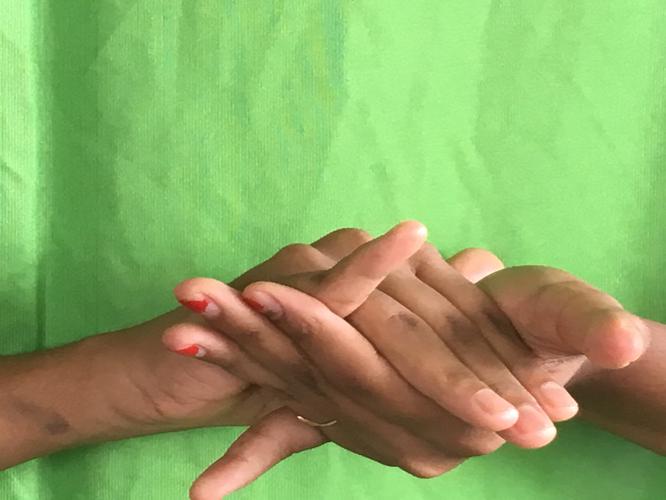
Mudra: Kurma
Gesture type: double_hand